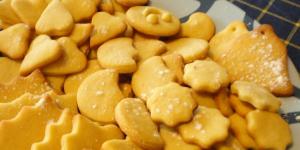
galletas de vainilla faciles